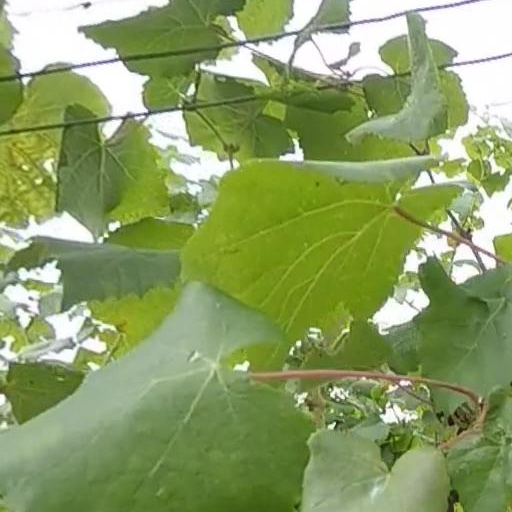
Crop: grape